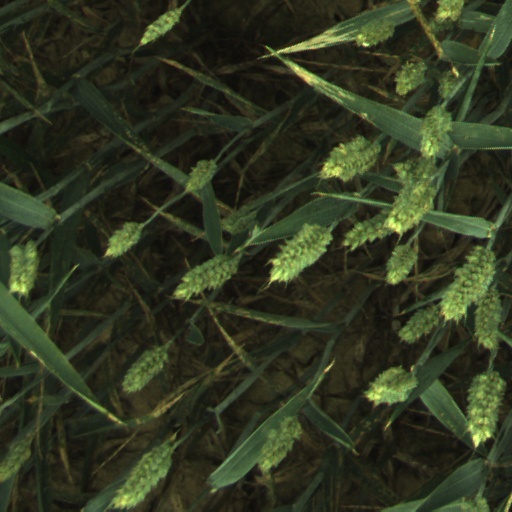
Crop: wheat